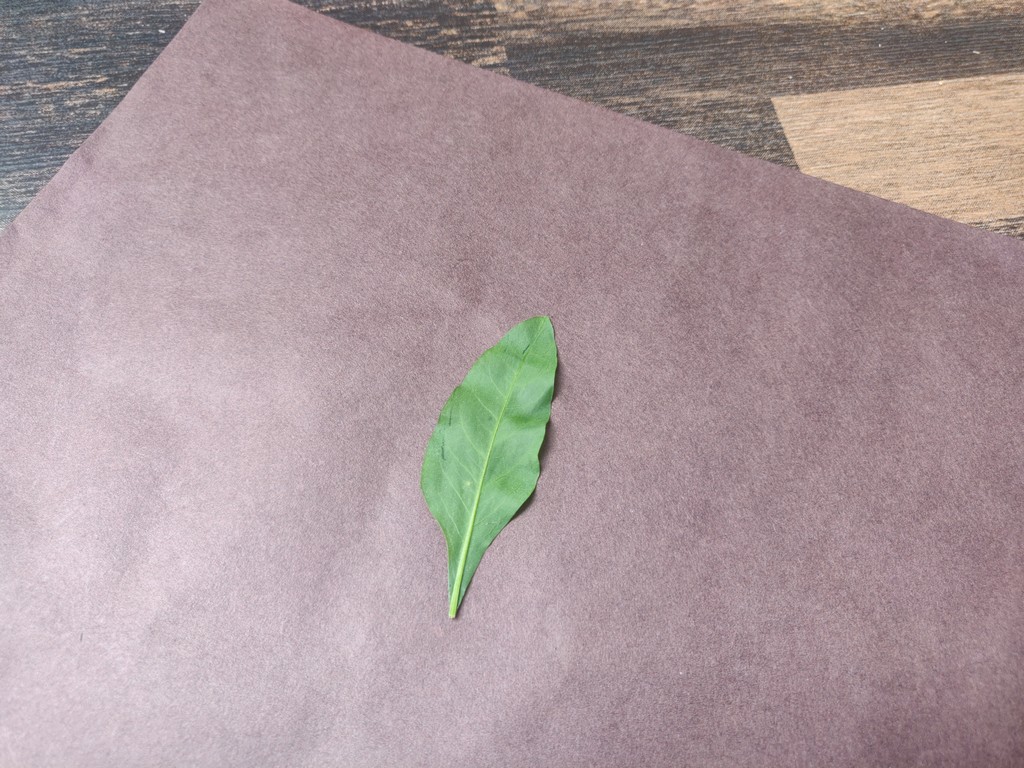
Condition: Healthy
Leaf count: single
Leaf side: back